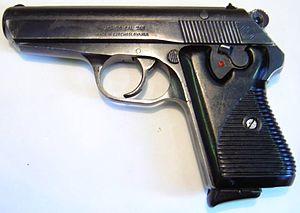
Le pistolet semi-automatique Vz 1950 fut en service dans la police tchécoslovaque des années 1950 au début des années 1980. Il fut exporté sur le marché civil d'Europe occidentale sous le nom de CZ 50. L'ergonomie de cette variante pour le marché de la défense personnelle fut légèrement modifié vers 1970 pour devenir le CZ 70 dont la production s'acheva vers 1982.